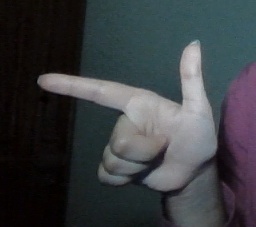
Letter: yaa